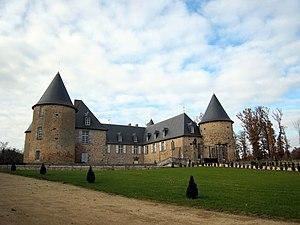
Château de Rochebrune à Étagnac
Le château de Rochebrune se trouve sur la commune d'Étagnac, en Charente.